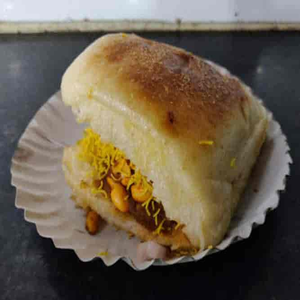
Dish: dabeli